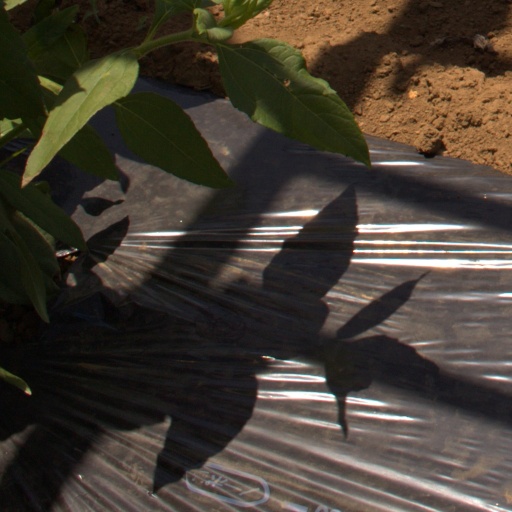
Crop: Jerusalem artichoke